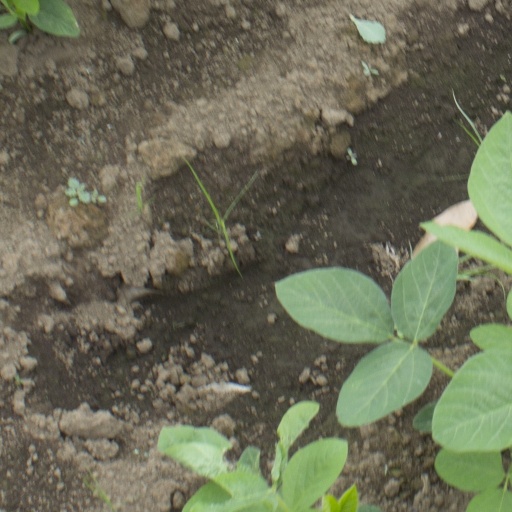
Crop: soybean